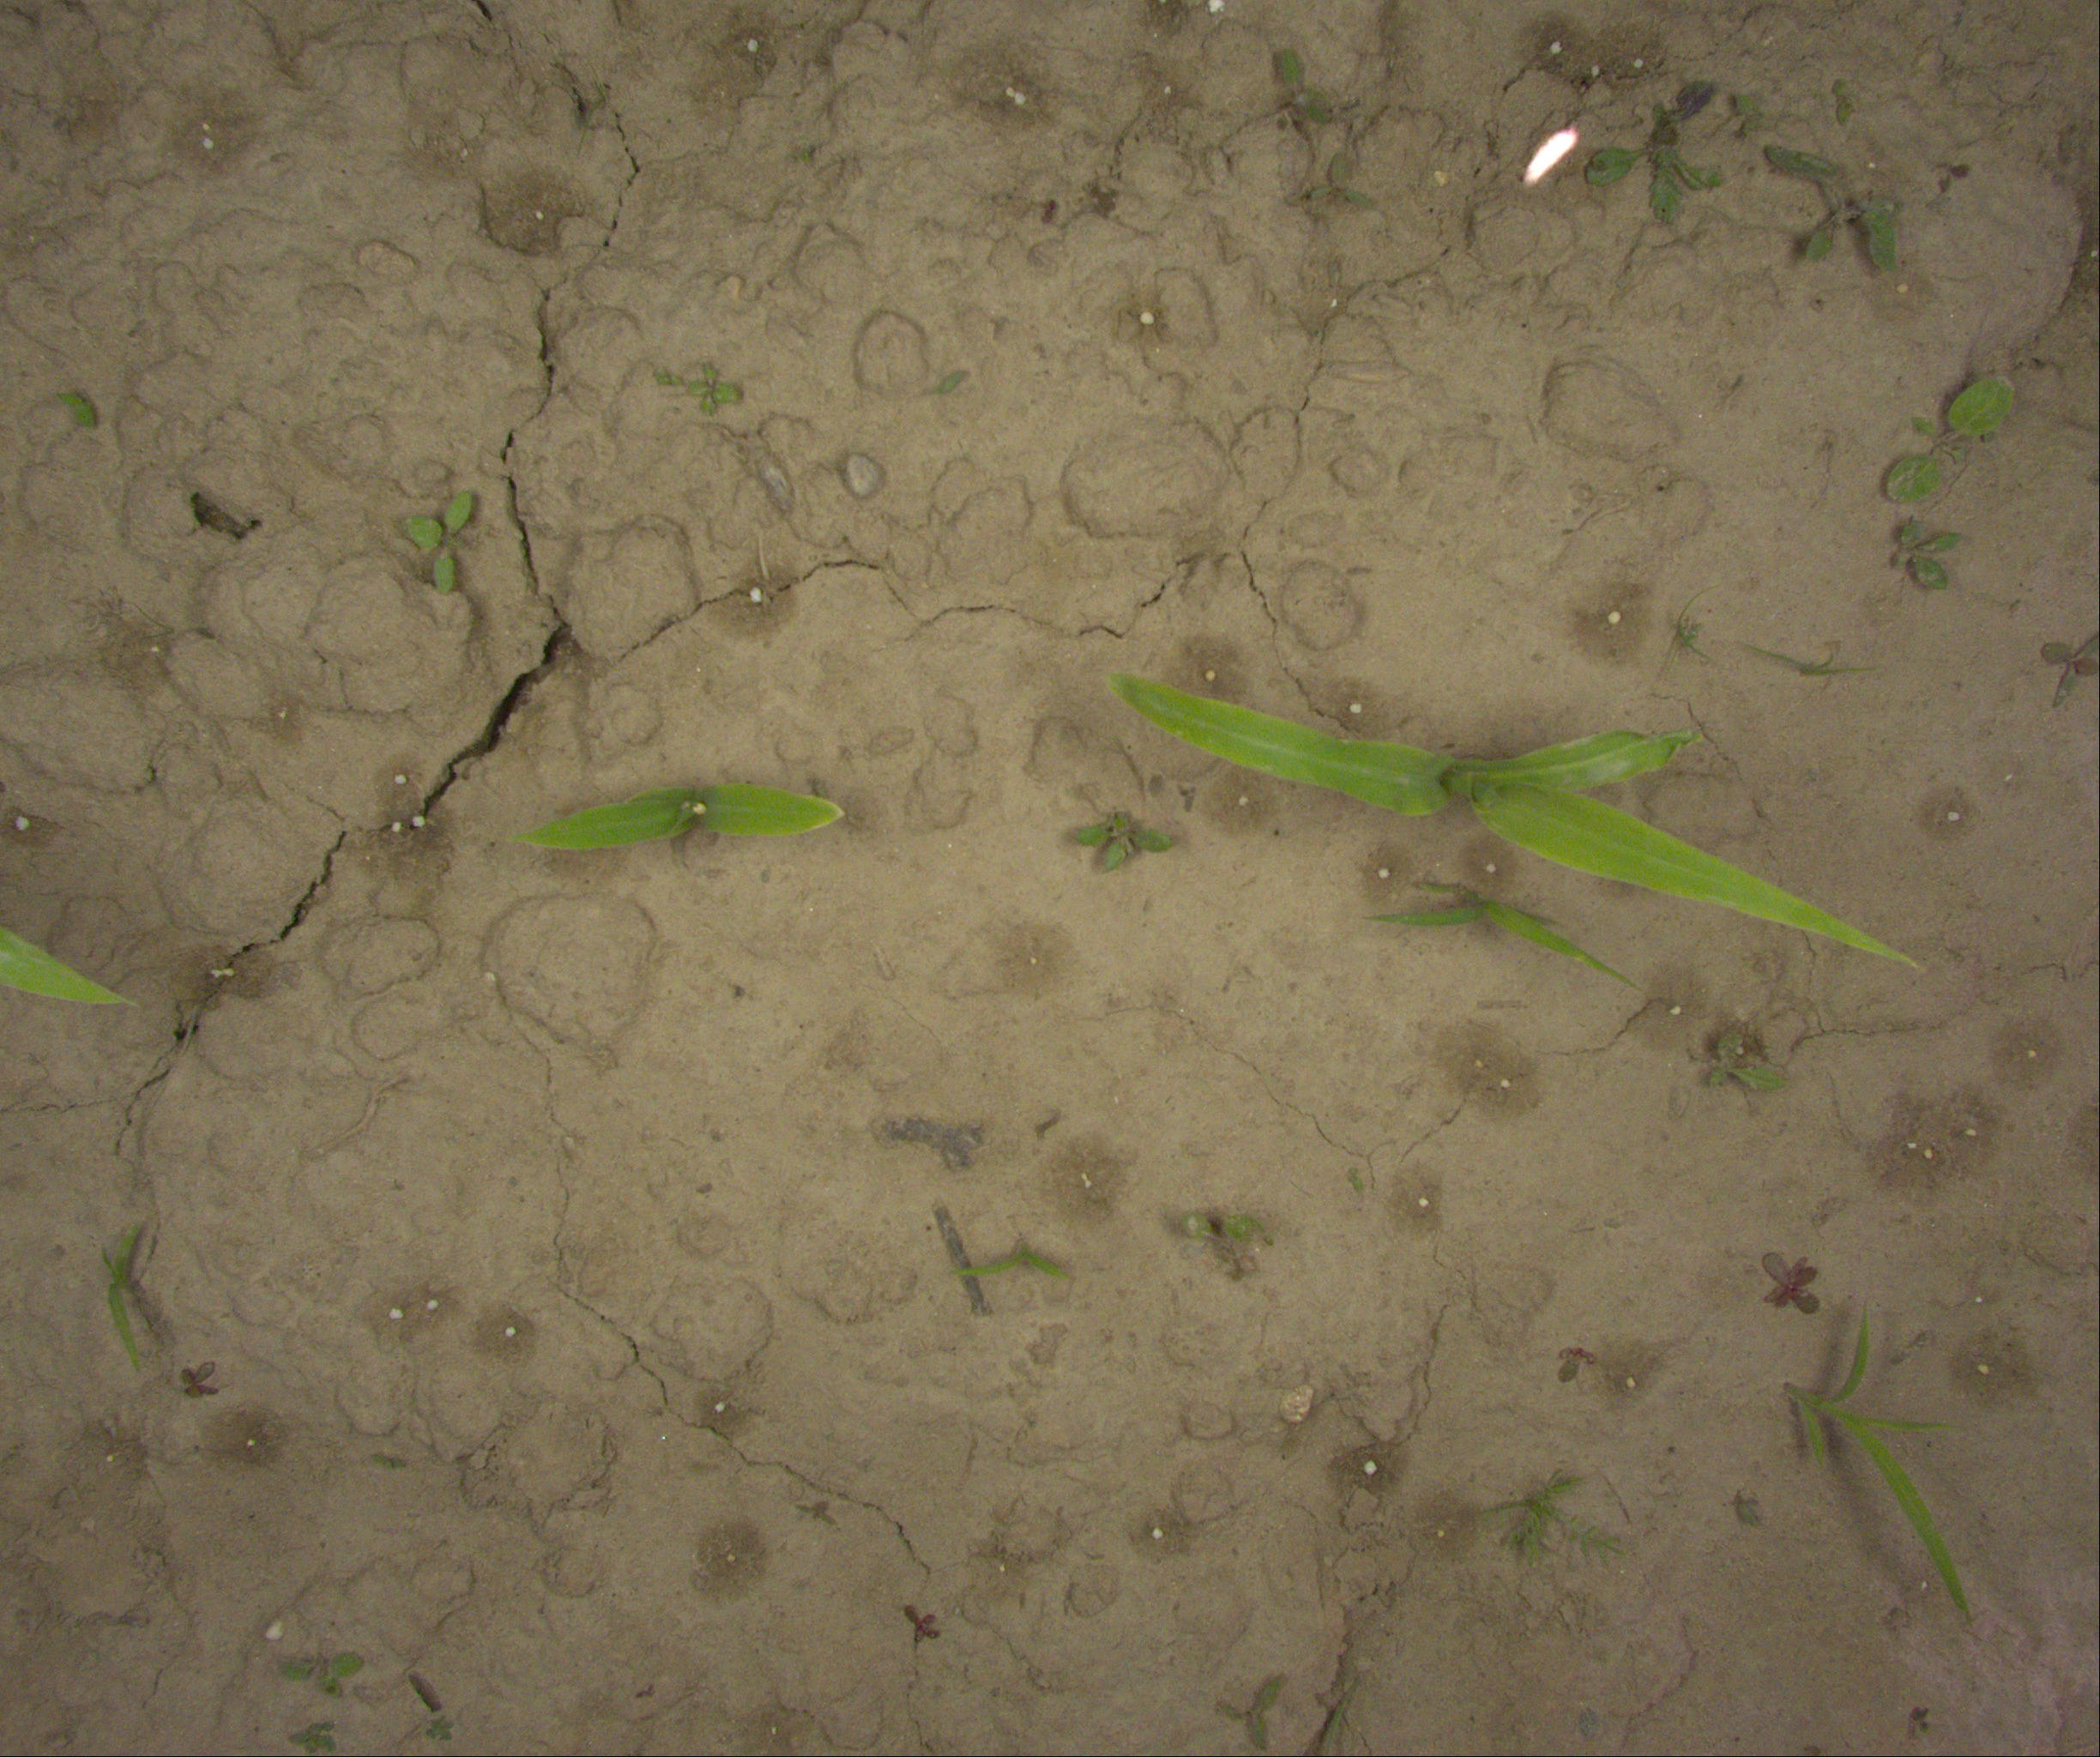
Crop: maize
Objects: maize, maize, stem_maize, stem_maize